Consulate General of France, Jerusalem

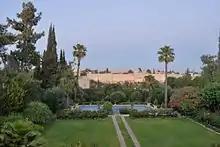
View from the Consulate General of the walls of the Old City in Jerusalem

The Consulate General of France in Jerusalem provides services to Palestinians and maintains contact with the Palestinian Authority. The consulate is located near the Old City of Jerusalem, on Paul Emile Botta Street, named after French archaeologist Paul-Émile Botta